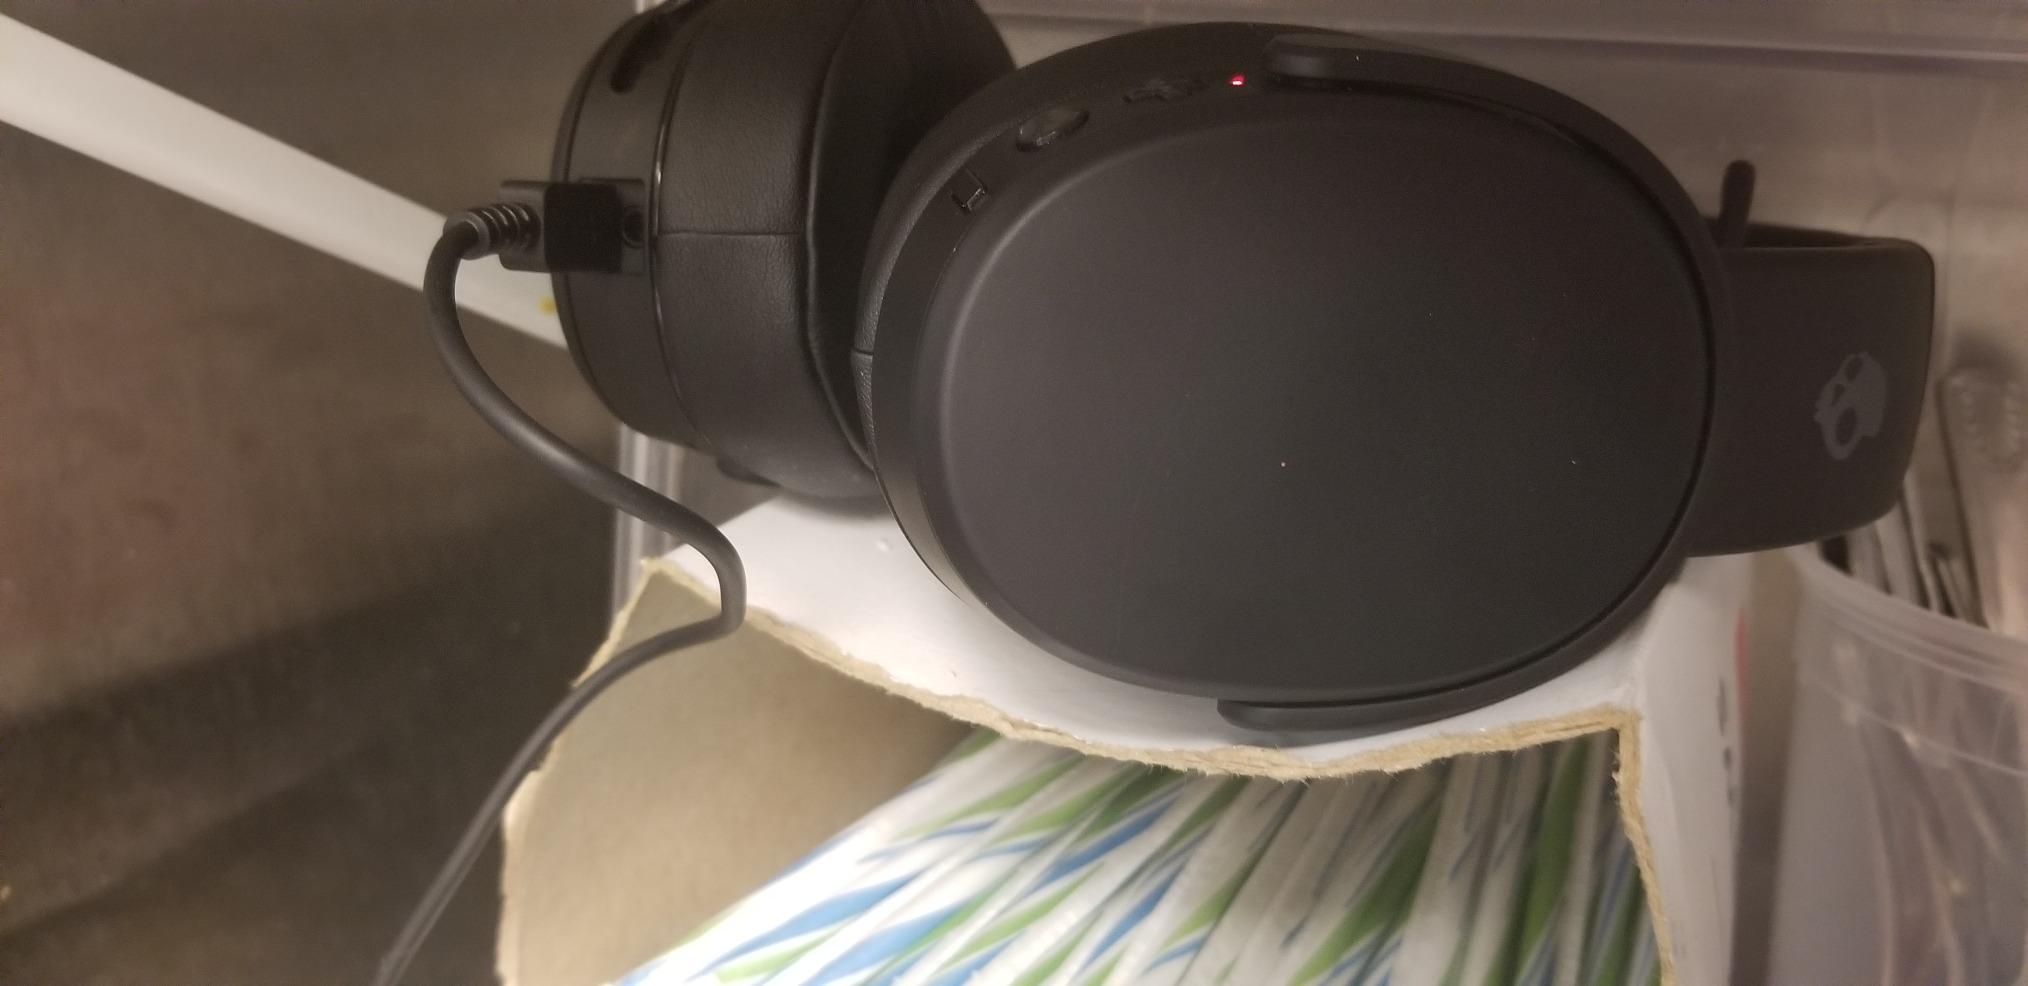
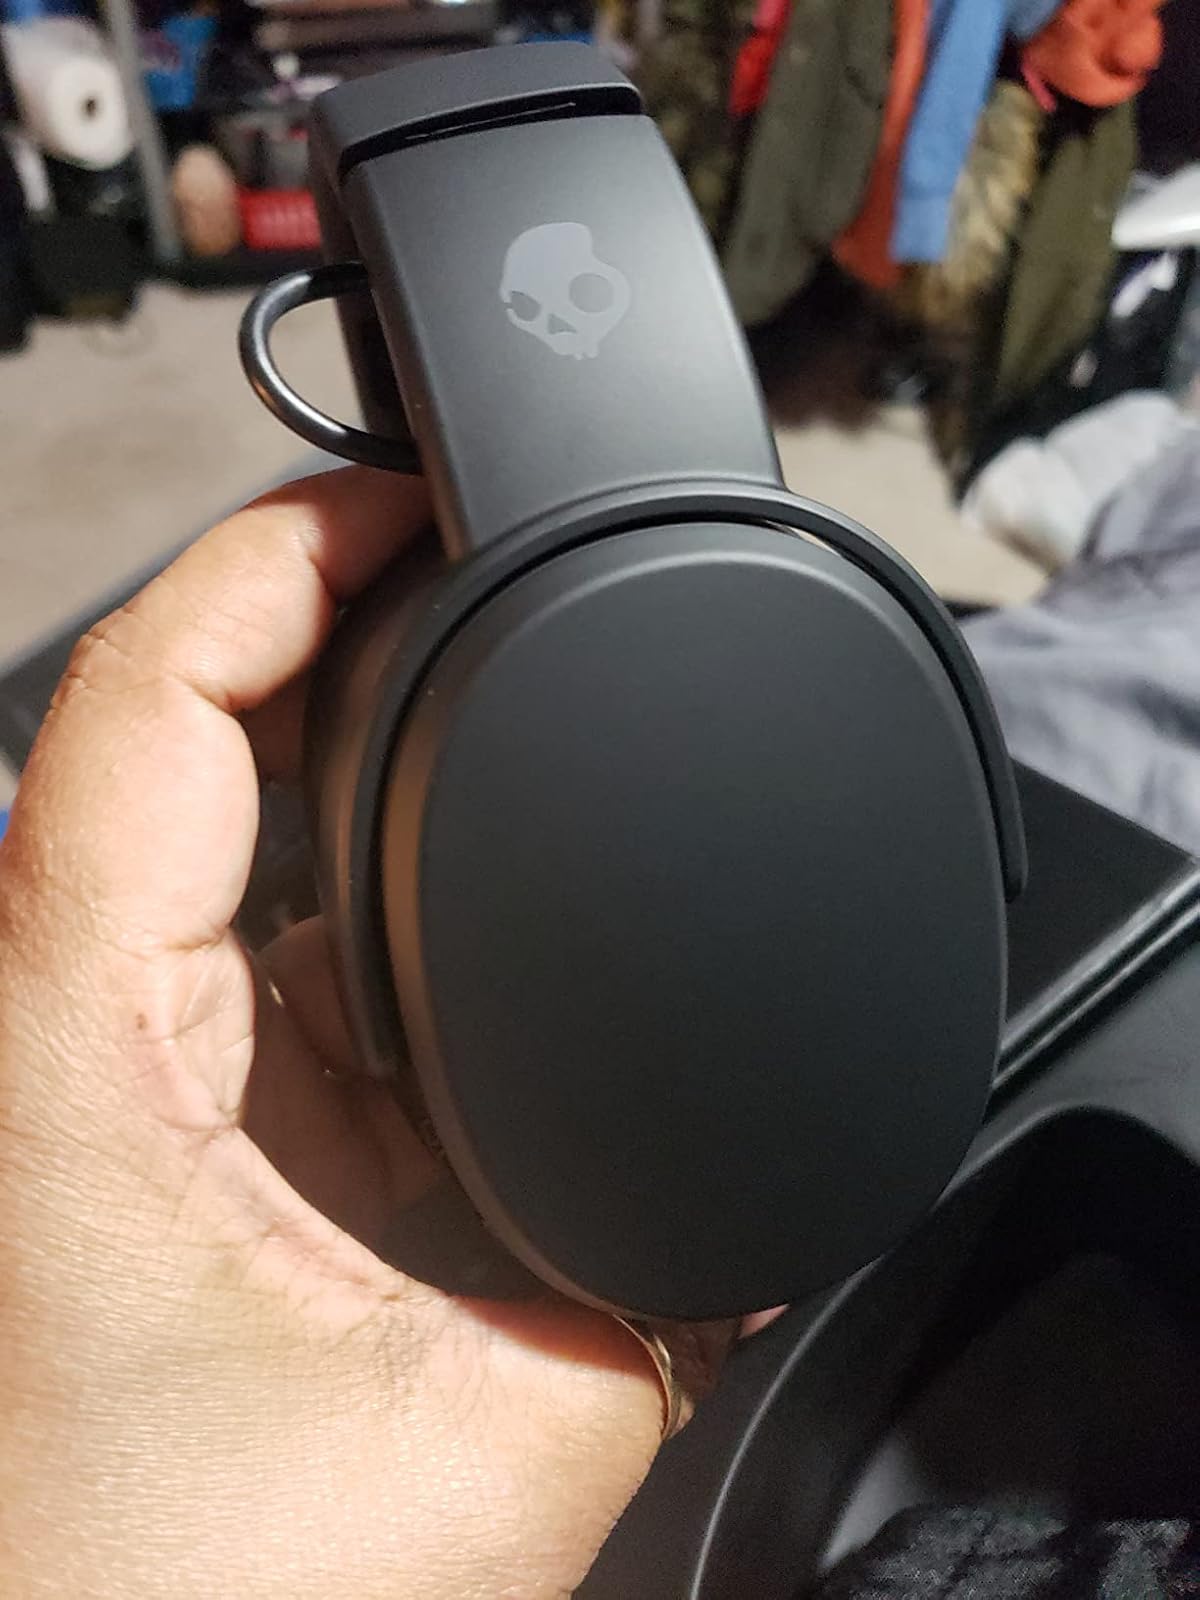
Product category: headphones
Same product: yes